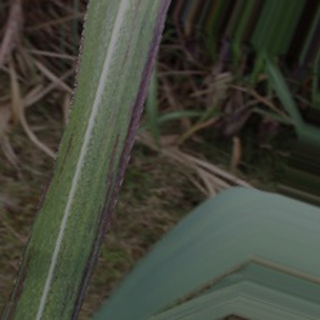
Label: sugarcane_bacterial_blight